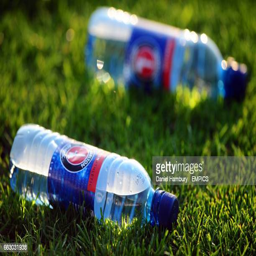
general view of water bottles lying on the grass